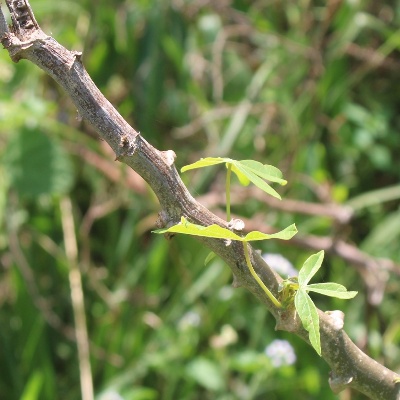
Crop: Cassava
Condition: bacterial blight